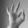
ASL letter: F